Protein structure

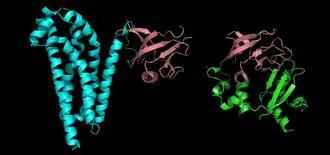
Protein domains. The two shown protein structures share a common domain (maroon), the PH domain, which is involved in phosphatidylinositol (3,4,5)-trisphosphate binding

Proteins are frequently described as consisting of several structural units. These units include domains, motifs, and folds. Despite the fact that there are about 100,000 different proteins expressed in eukaryotic systems, there are many fewer different domains, structural motifs and folds.